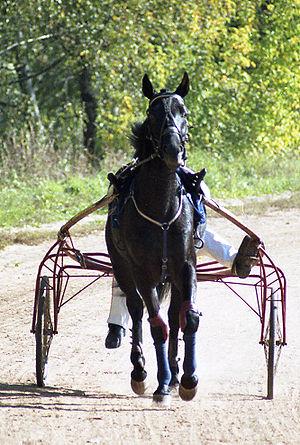
Un trotteur est un cheval élevé pour disputer des courses au trot. Il existe plusieurs races de trotteurs dans le monde, chacune ayant des caractéristiques et une histoire propres, résultat du développement des courses de trot dans le pays dont elle est originaire.
Le trotteur russe, ou trotteur métis, est une race de trotteur originaire de Russie. Moins connu que le trotteur Orlov, il en descend par métissage avec le trotteur américain, dit Standardbred. La race est reconnue depuis 1927, mais reste en formation durant une bonne partie du XXᵉ siècle. Malgré les nombreux croisements effectués, le trotteur russe est moins rapide que les races européennes et américaines. Ce cheval carrossier est musclé et bien proportionné, mais présente encore des défauts de conformation, tels que des jarrets clos. Essentiellement destiné au trot attelé, il s'est parfois imposé sur les hippodromes internationaux. Il est très répandu en Russie, avec 280 000 sujets répertoriés en 1980 dans l'URSS. En plus de la Russie, la race reste très présente en Biélorussie.